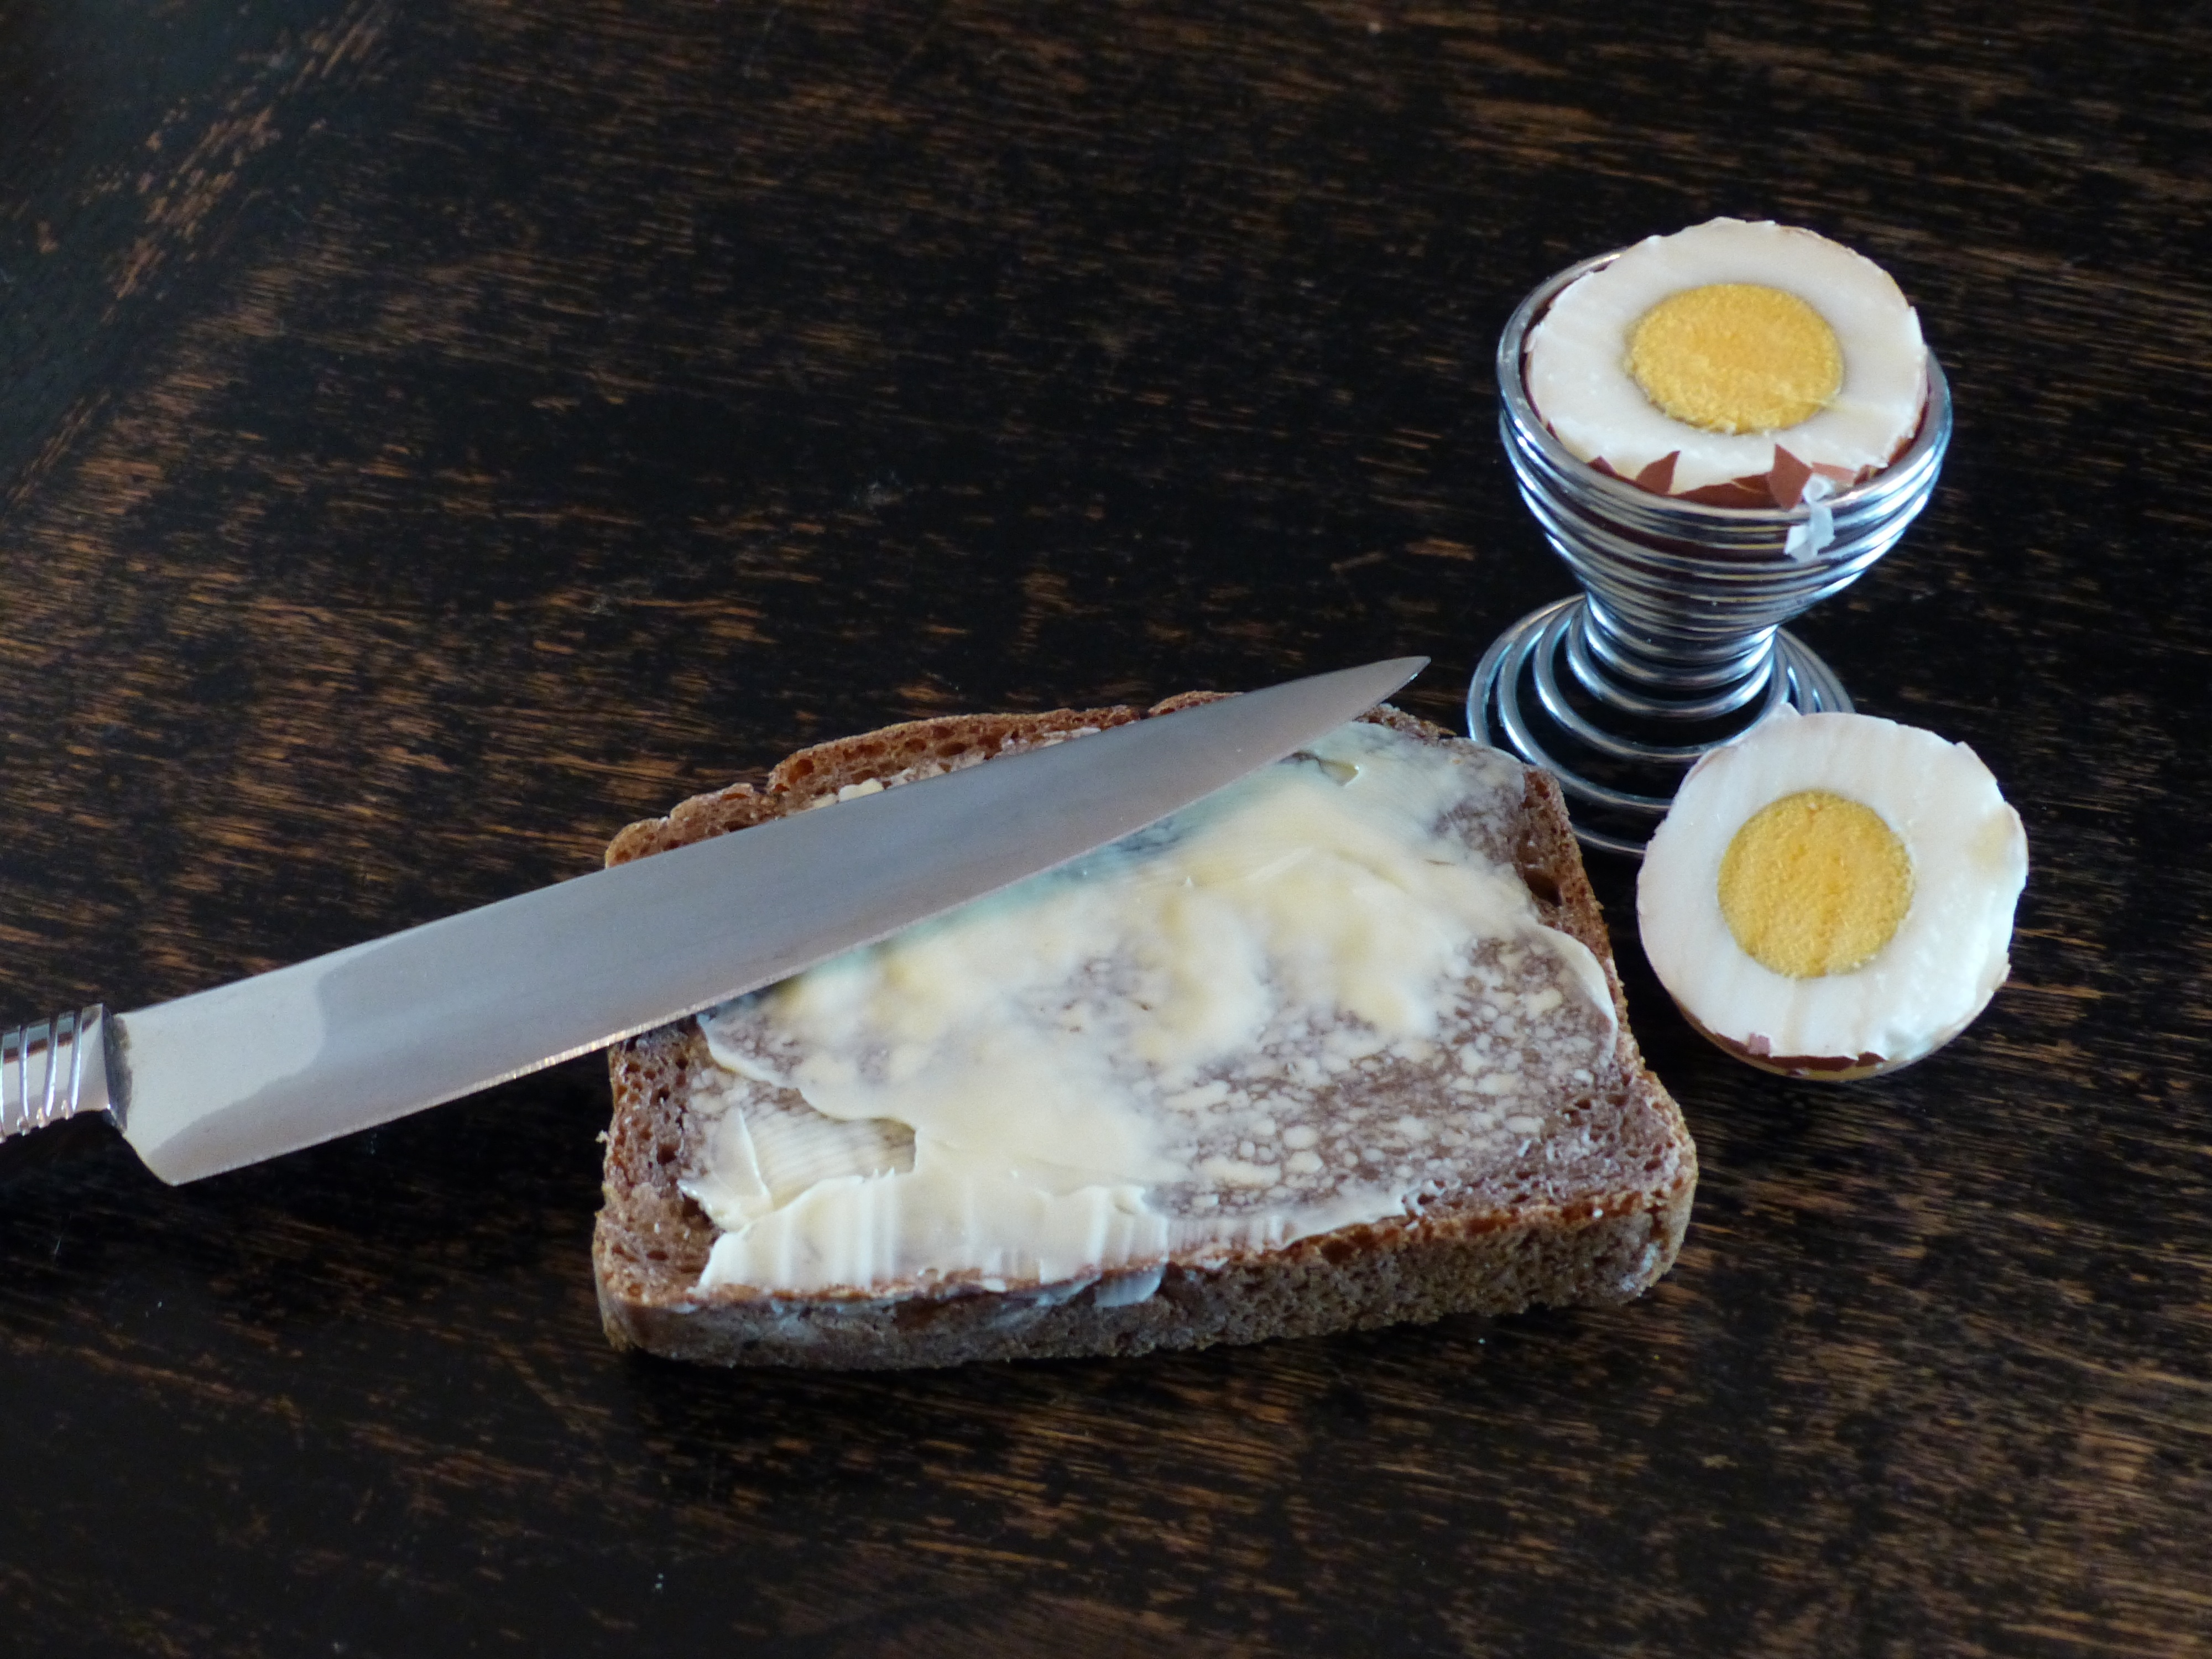
food, breakfast, baking, dessert, eat, dairy product, bread, knife, egg, coconut, free, icing, cheap, flavor, bread and butter